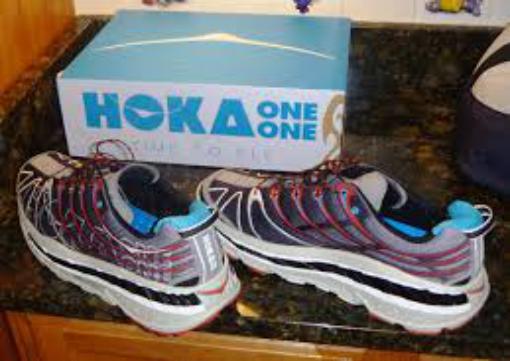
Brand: Hoka One One
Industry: Clothes